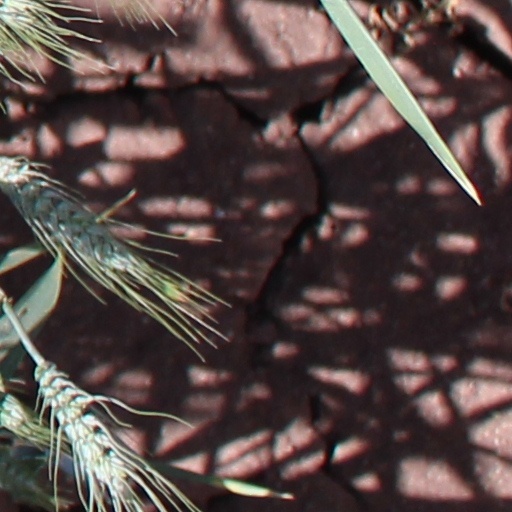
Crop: wheat